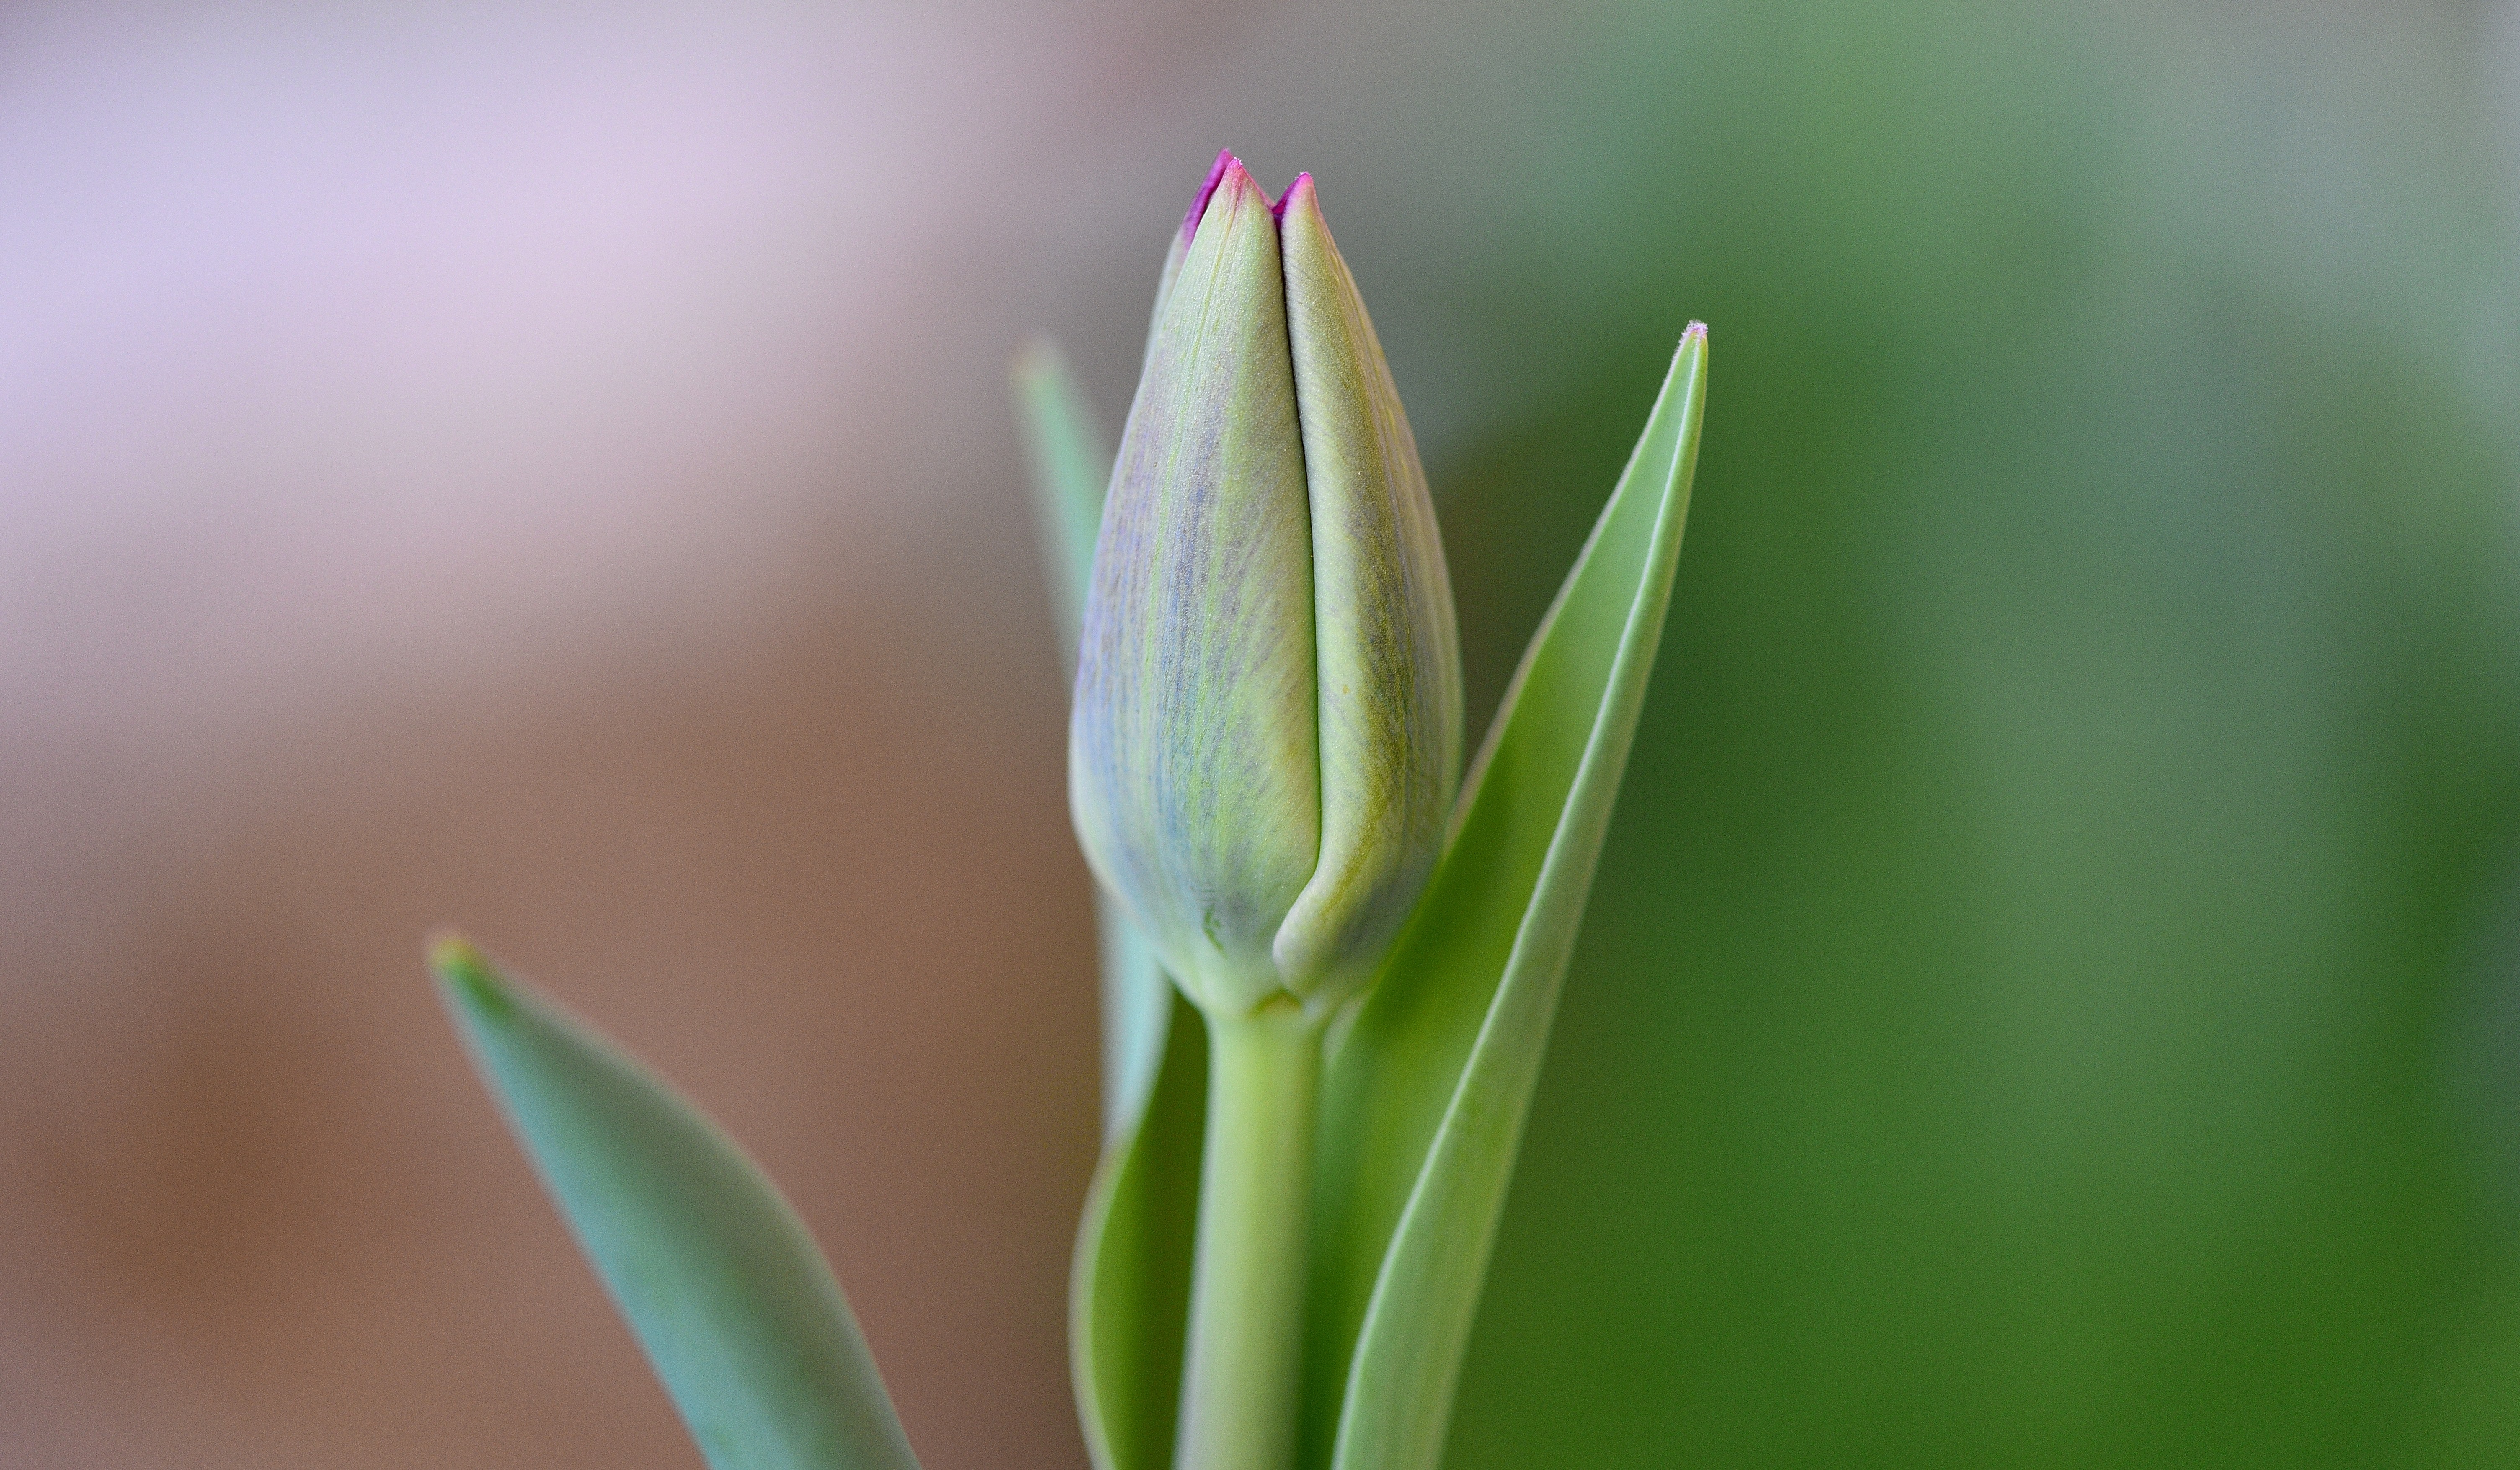
grass, plant, photography, leaf, flower, petal, tulip, green, botany, close, flora, wildflower, close up, closed, bud, spring flower, macro photography, flowering plant, schnittblume, grass family, plant stem, land plant